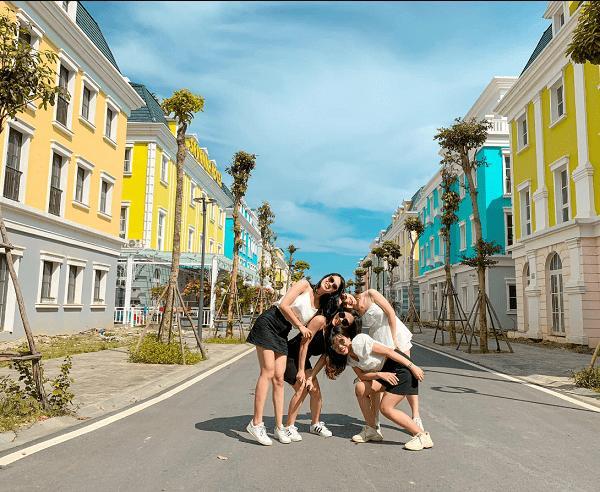
có một nhóm các cô gái đang tạo dáng chụp ảnh trên đường